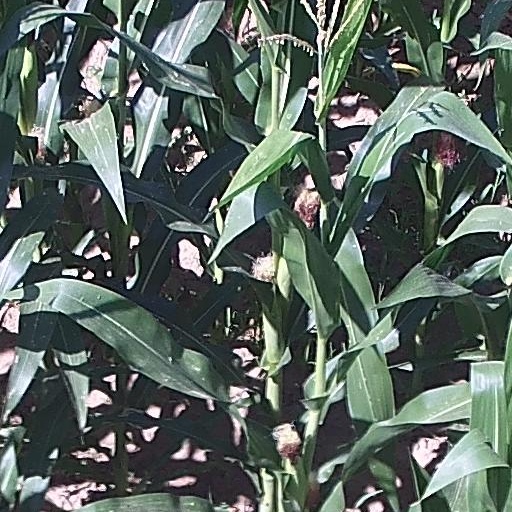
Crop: maize; corn